The Cross (nightclub)

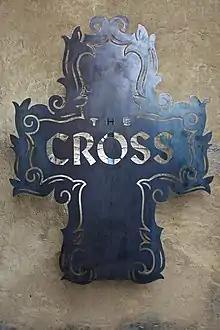

By 2008 The Cross' famous Bagley Walk Arches, Coal Drops Yard site had been listed for re-development and club closed.